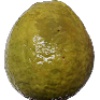
Label: guava